Oskar Merikanto

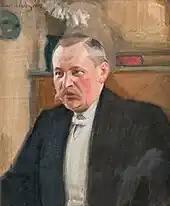
Portrait of Merikanto by in 1903

Merikanto's style is reminiscent of Finnish folk songs, but has its basis in Italian bel canto.